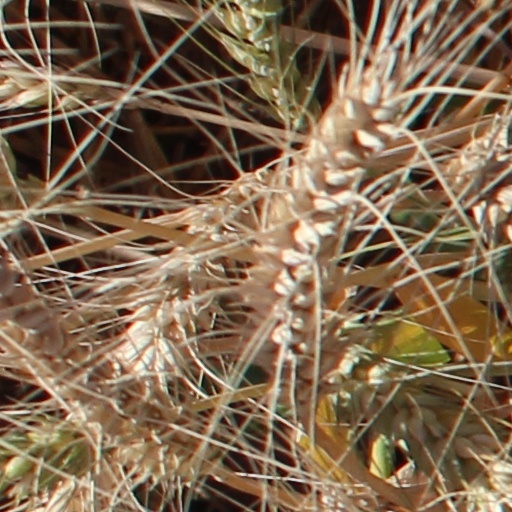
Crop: wheat